Ahu a Miria

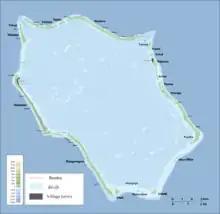
Map of Penrhyn Atoll

Ahu a Miria is an islet in Penrhyn Atoll (Tongareva) in the Cook Islands. It lies on the south-eastern edge of the atoll, between Atutahi and Tepuka.